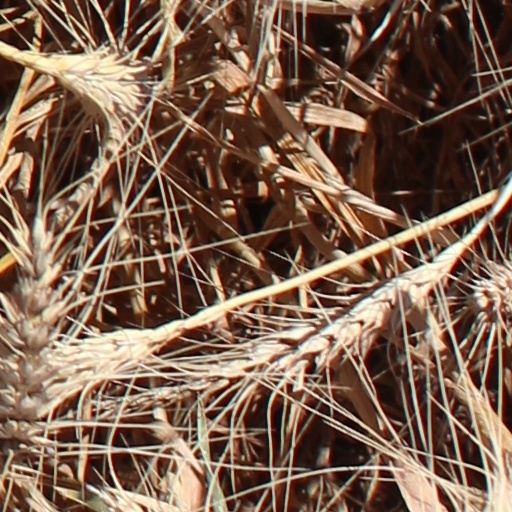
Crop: wheat